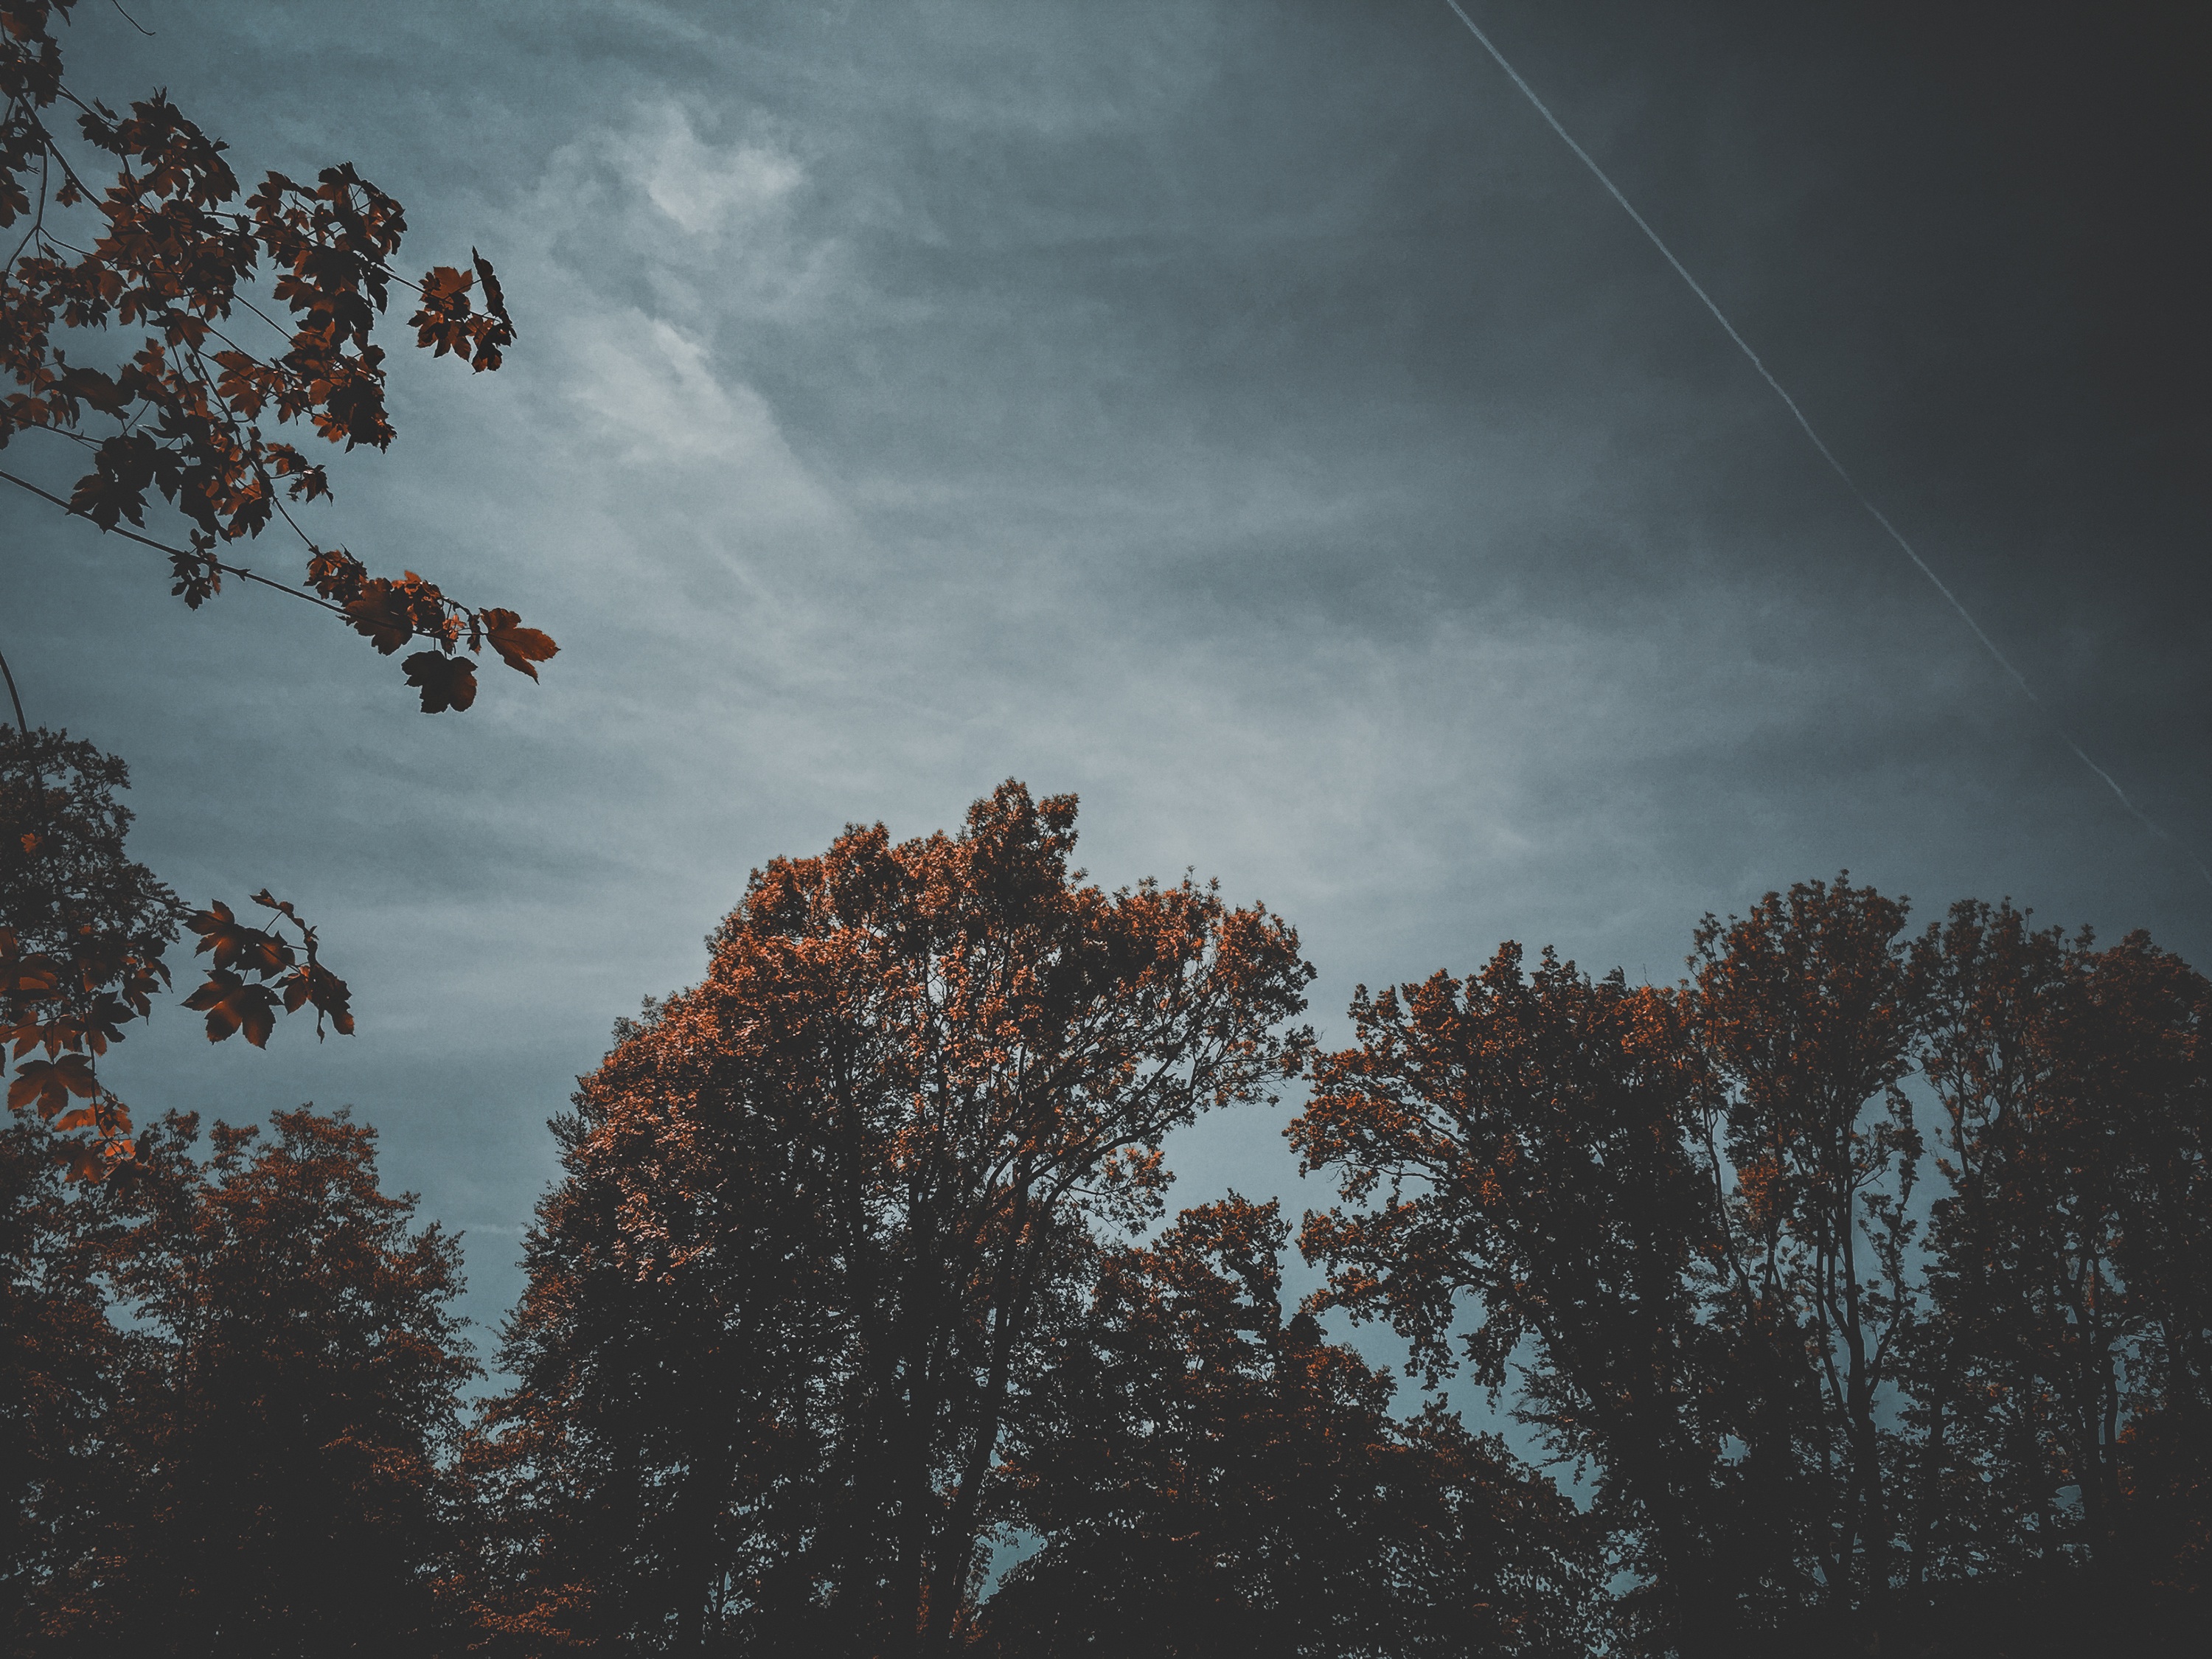
tree, nature, branch, cloud, plant, sky, sunset, sunlight, morning, leaf, dawn, atmosphere, dusk, evening, autumn, weather, darkness, meteorological phenomenon, atmospheric phenomenon, woody plant